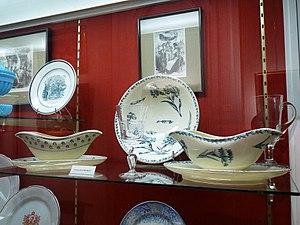
Faïence de Lunéville au Musée Charles de Bruyères